Thisai Maariya Paravaigal

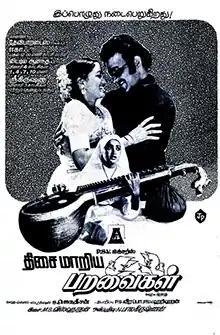
Theatrical release poster

Thisai Maariya Paravaigal is a 1979 Indian Tamil-language romantic drama film, directed by S. Jagadeesan who also wrote the story. It was produced by P. S. Veerappa and P. S. V. Hariharan under his productions P. S. V. Pictures. The film stars Sarath Babu and Sumalatha, in her debut film appearance. It was released on 19 October 1979, and won three Tamil Nadu State Film Awards.